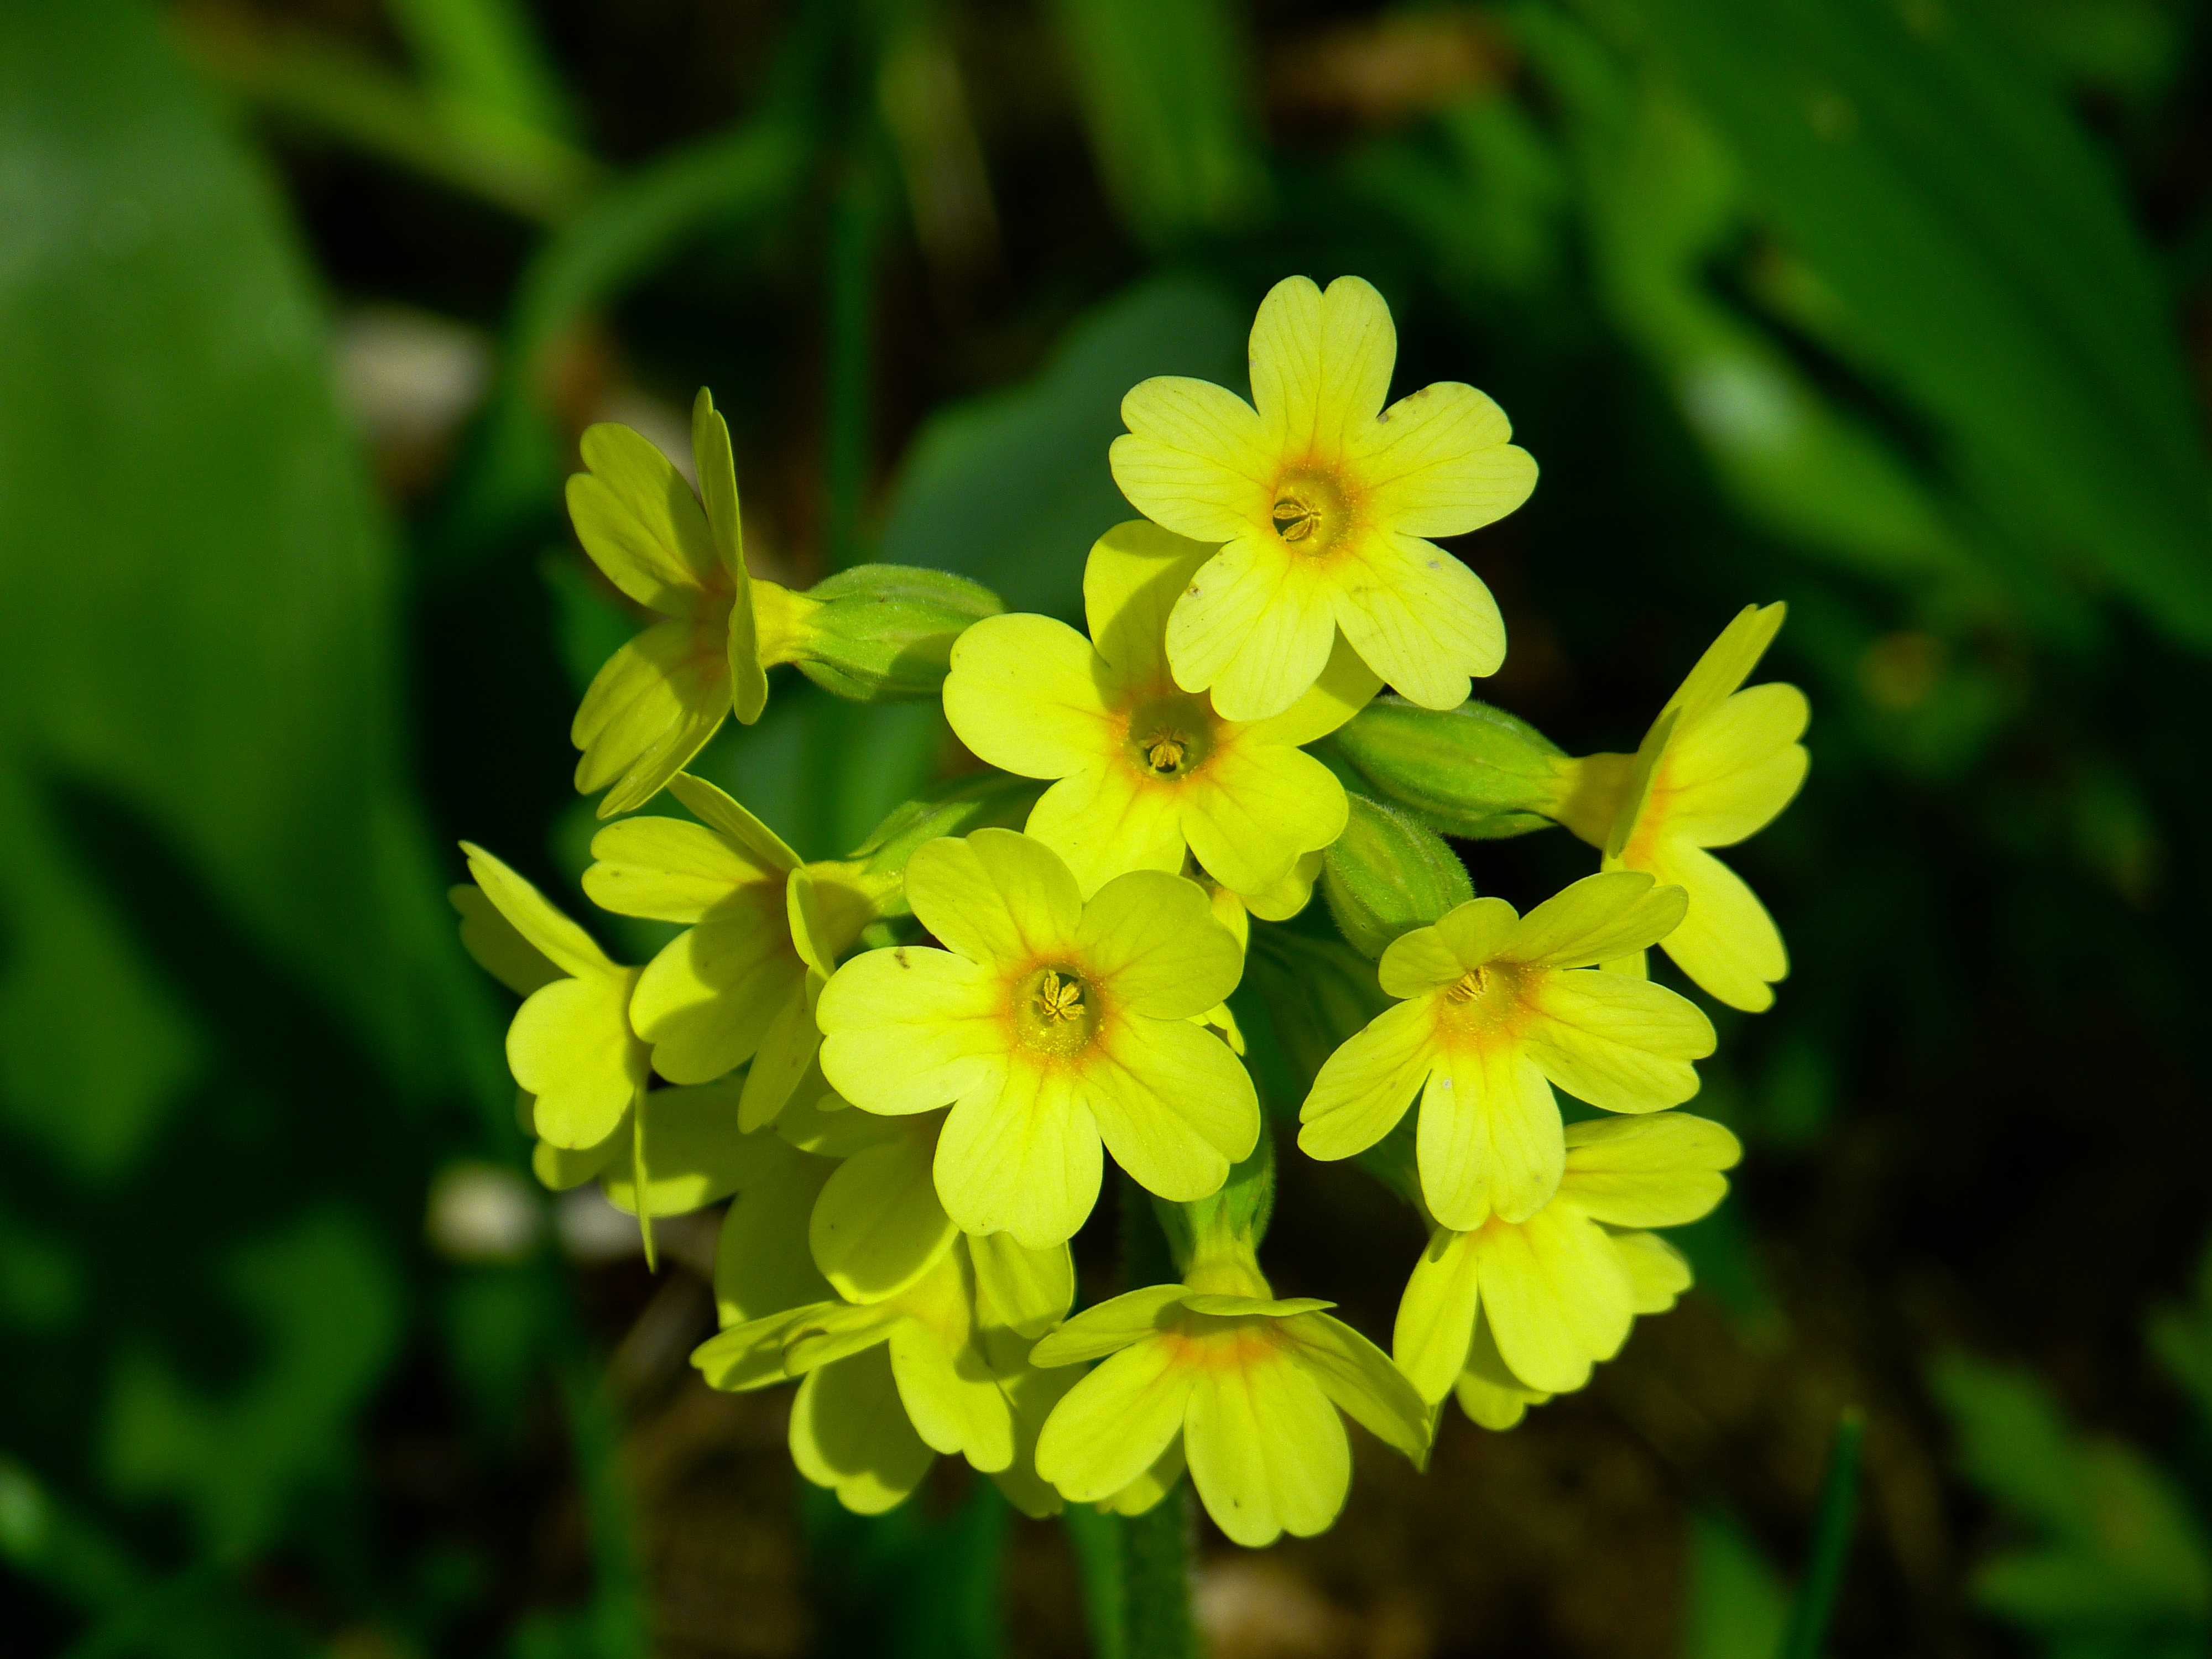
nature, plant, flower, bloom, green, botany, yellow, flora, wildflower, primrose, beautiful, protected, primula, cowslip, nature conservation, medicinal plant, macro photography, rarely, flowering plant, primroses, meadows primrose, spring primrose, primula veris, veris, land plant, chelidonium, primulaceae, primrose meadows, medicinal primula veris